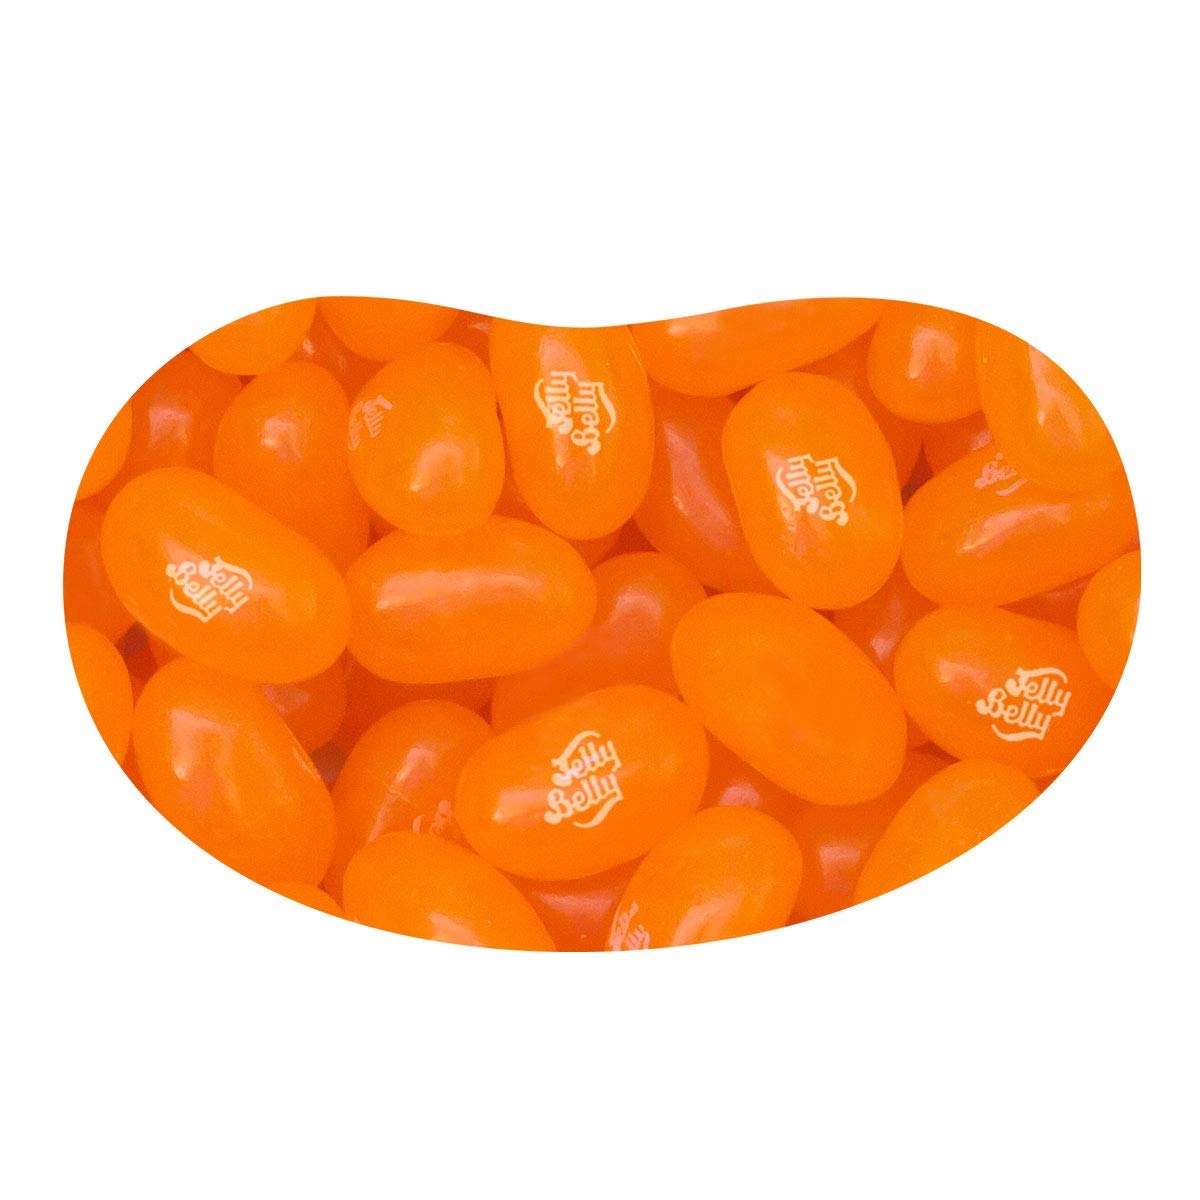
Item Name: Jelly Belly Sunkist® Tangerine Jelly Beans - 10 lbs bulk - Genuine, Official, Straight from the Source
Bullet Point 1: This is a ten pound box (10 lbs.) of fresh-from-the-factory Sunkist Tangerine goodness!
Bullet Point 2: Tangerine is one of our most popular flavors! The sweet-citrus flavor paired with the bright orange color is perfect for snacking or special events!
Bullet Point 3: Peanut-free, OU Kosher, Fat-free, Gluten-free and Dairy-free, with only four (4) calories per bean. NOTE: 10 pounds of Jelly Belly Jelly Beans packed loose in a food-grade box with protective liners
Bullet Point 4: Have a question? Contact us first! We're always happy to help.
Product Description: 10 lbs of Sunkist Tangerine flavor Jelly Belly jelly beans, bulk packaged. Approximately 400 beans per pound. Color as represented is as accurate as possible, depending on your video and/or monitor settings. All Jelly Belly jelly beans are certified OU Kosher by the Orthodox Union. NOTE: 10 lb bulk case is delivered in a food grade cardboard box.
Value: 160.0
Unit: Ounce

Price: 99